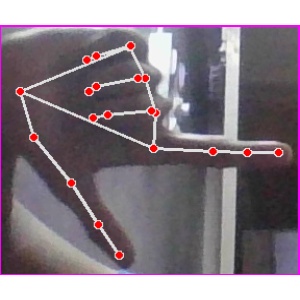
अक्षर: ख